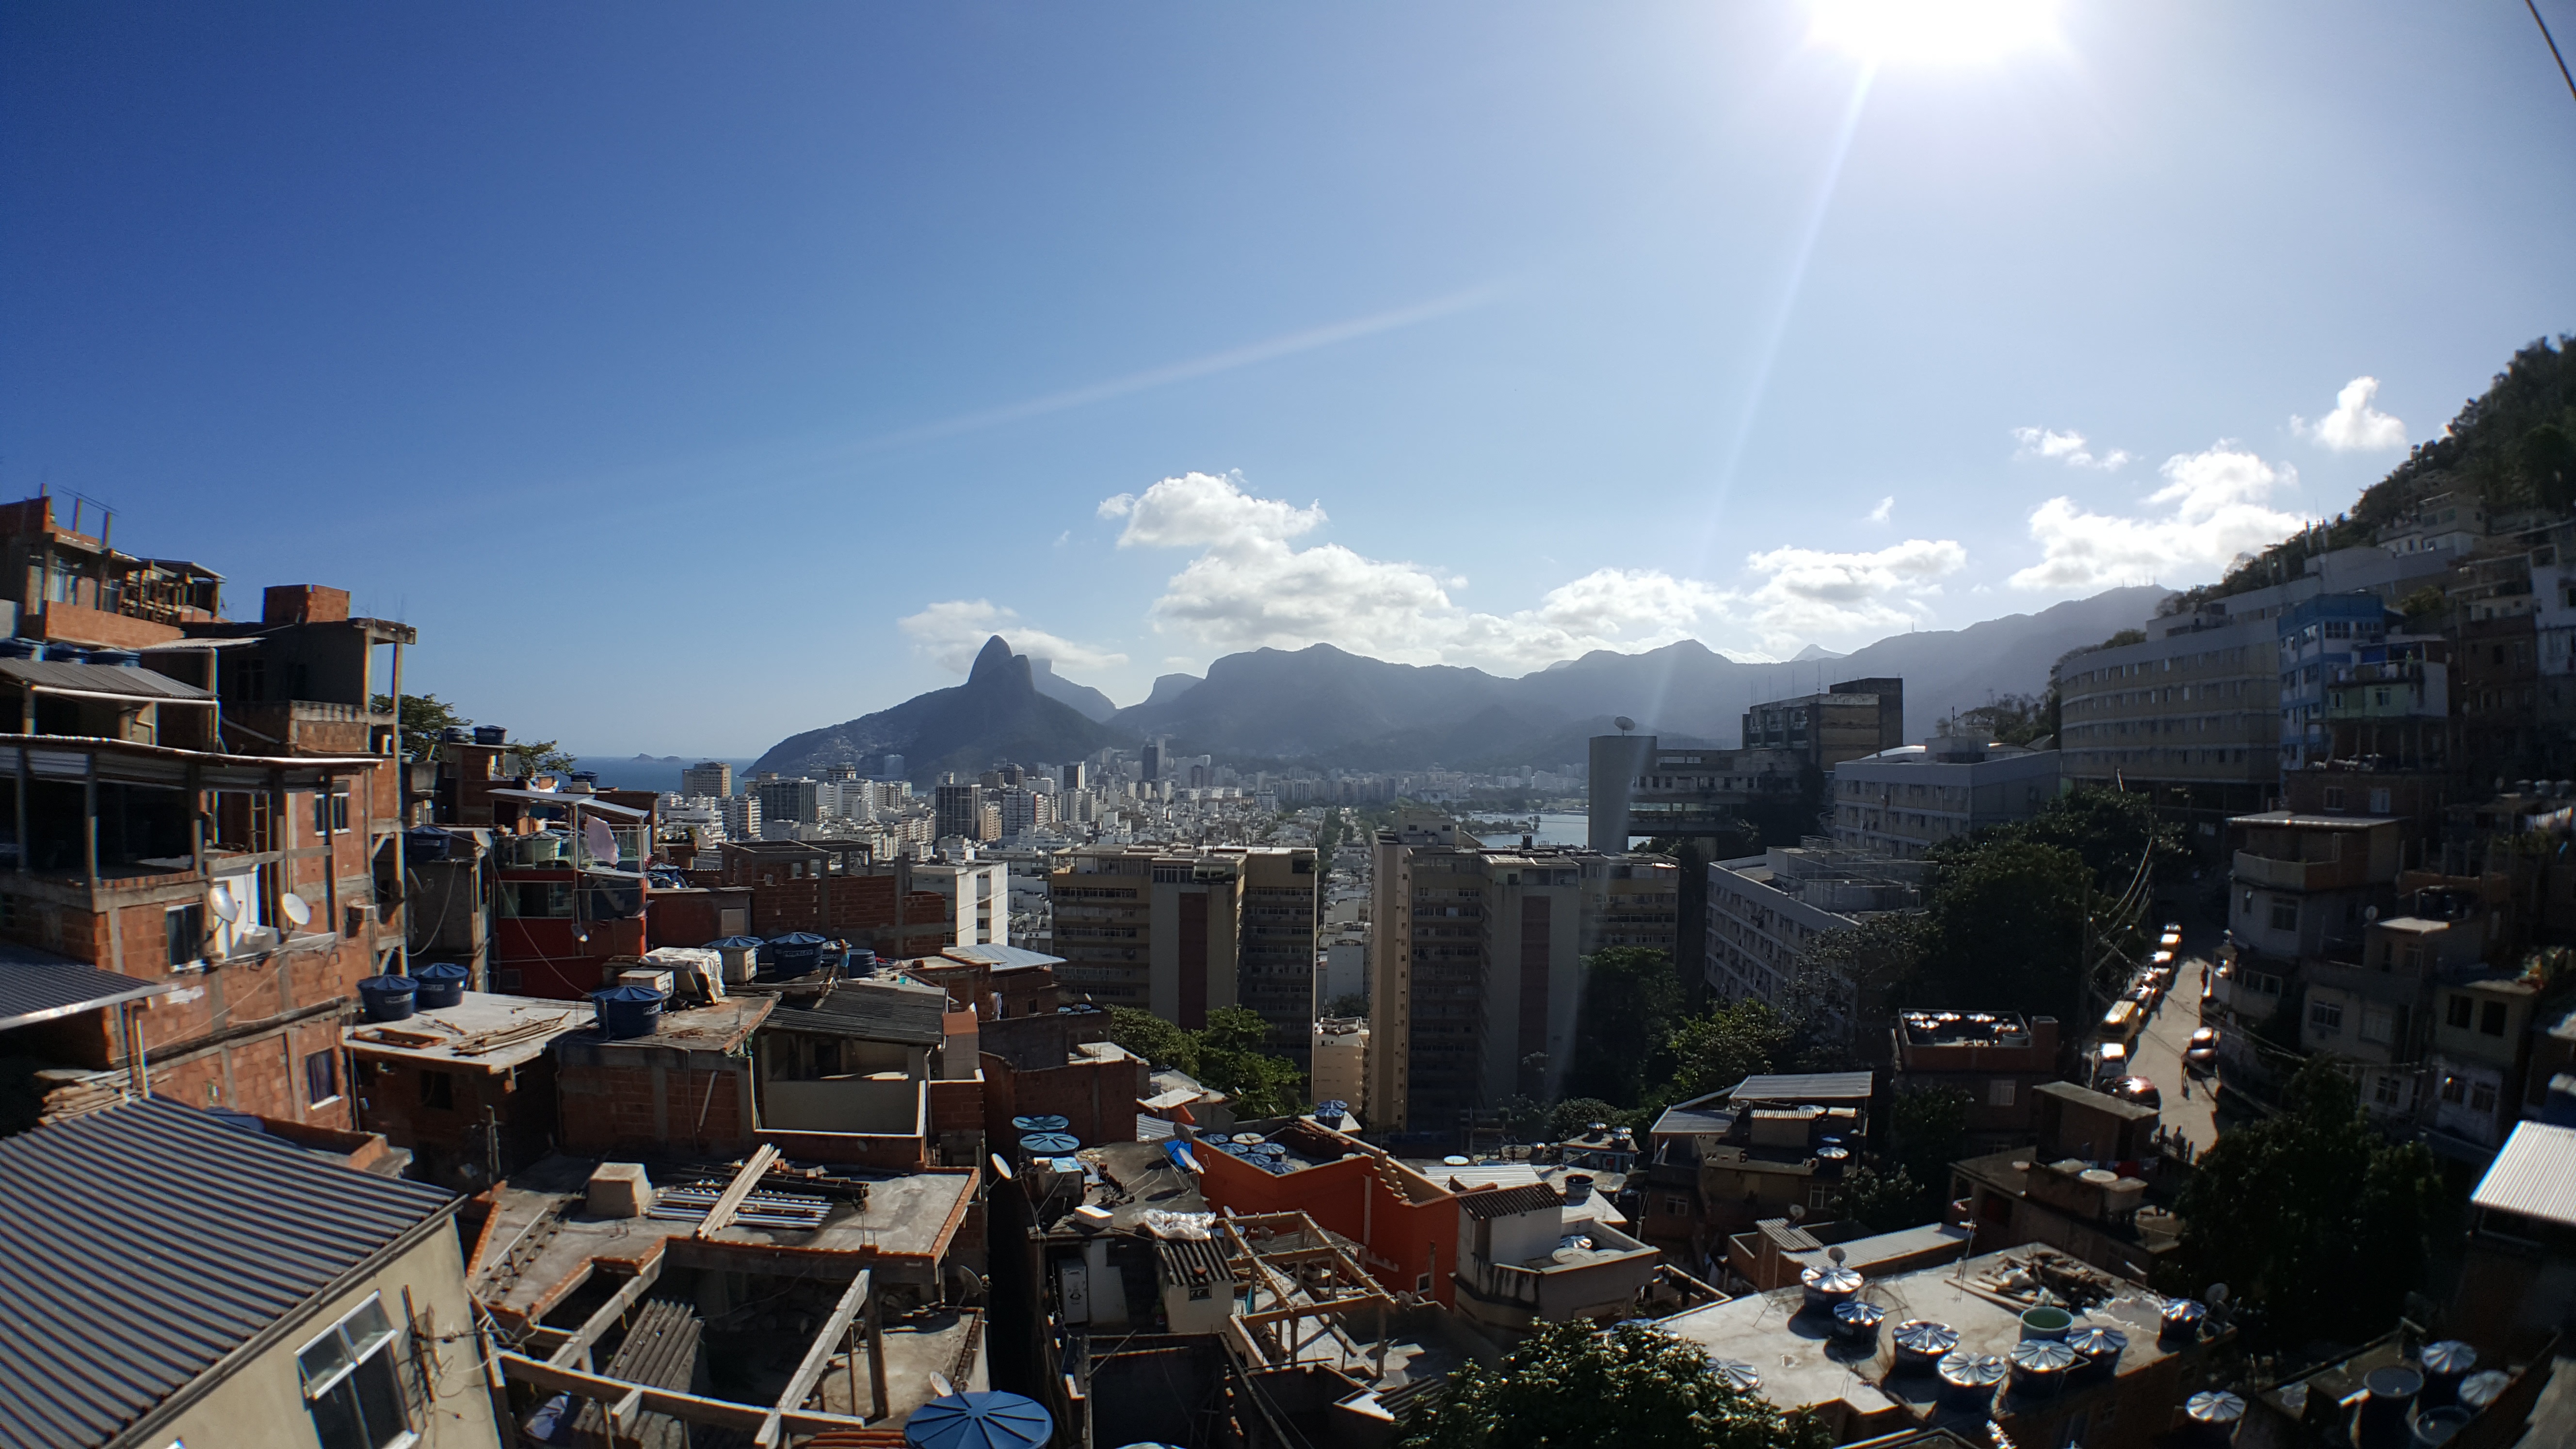
landscape, horizon, sky, skyline, hill, town, city, cityscape, panorama, downtown, community, cloth, rio de janeiro, rio, rj, copacabana, panoramica, brazil, metropolis, ipanema, neighbourhood, favela, cantagalo, pao de acucar, residential area, human settlement